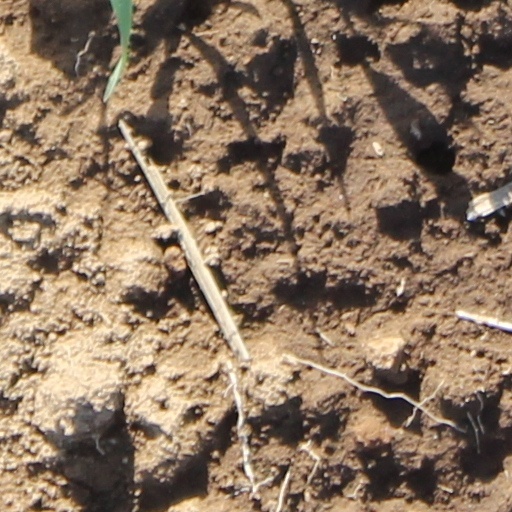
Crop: wheat